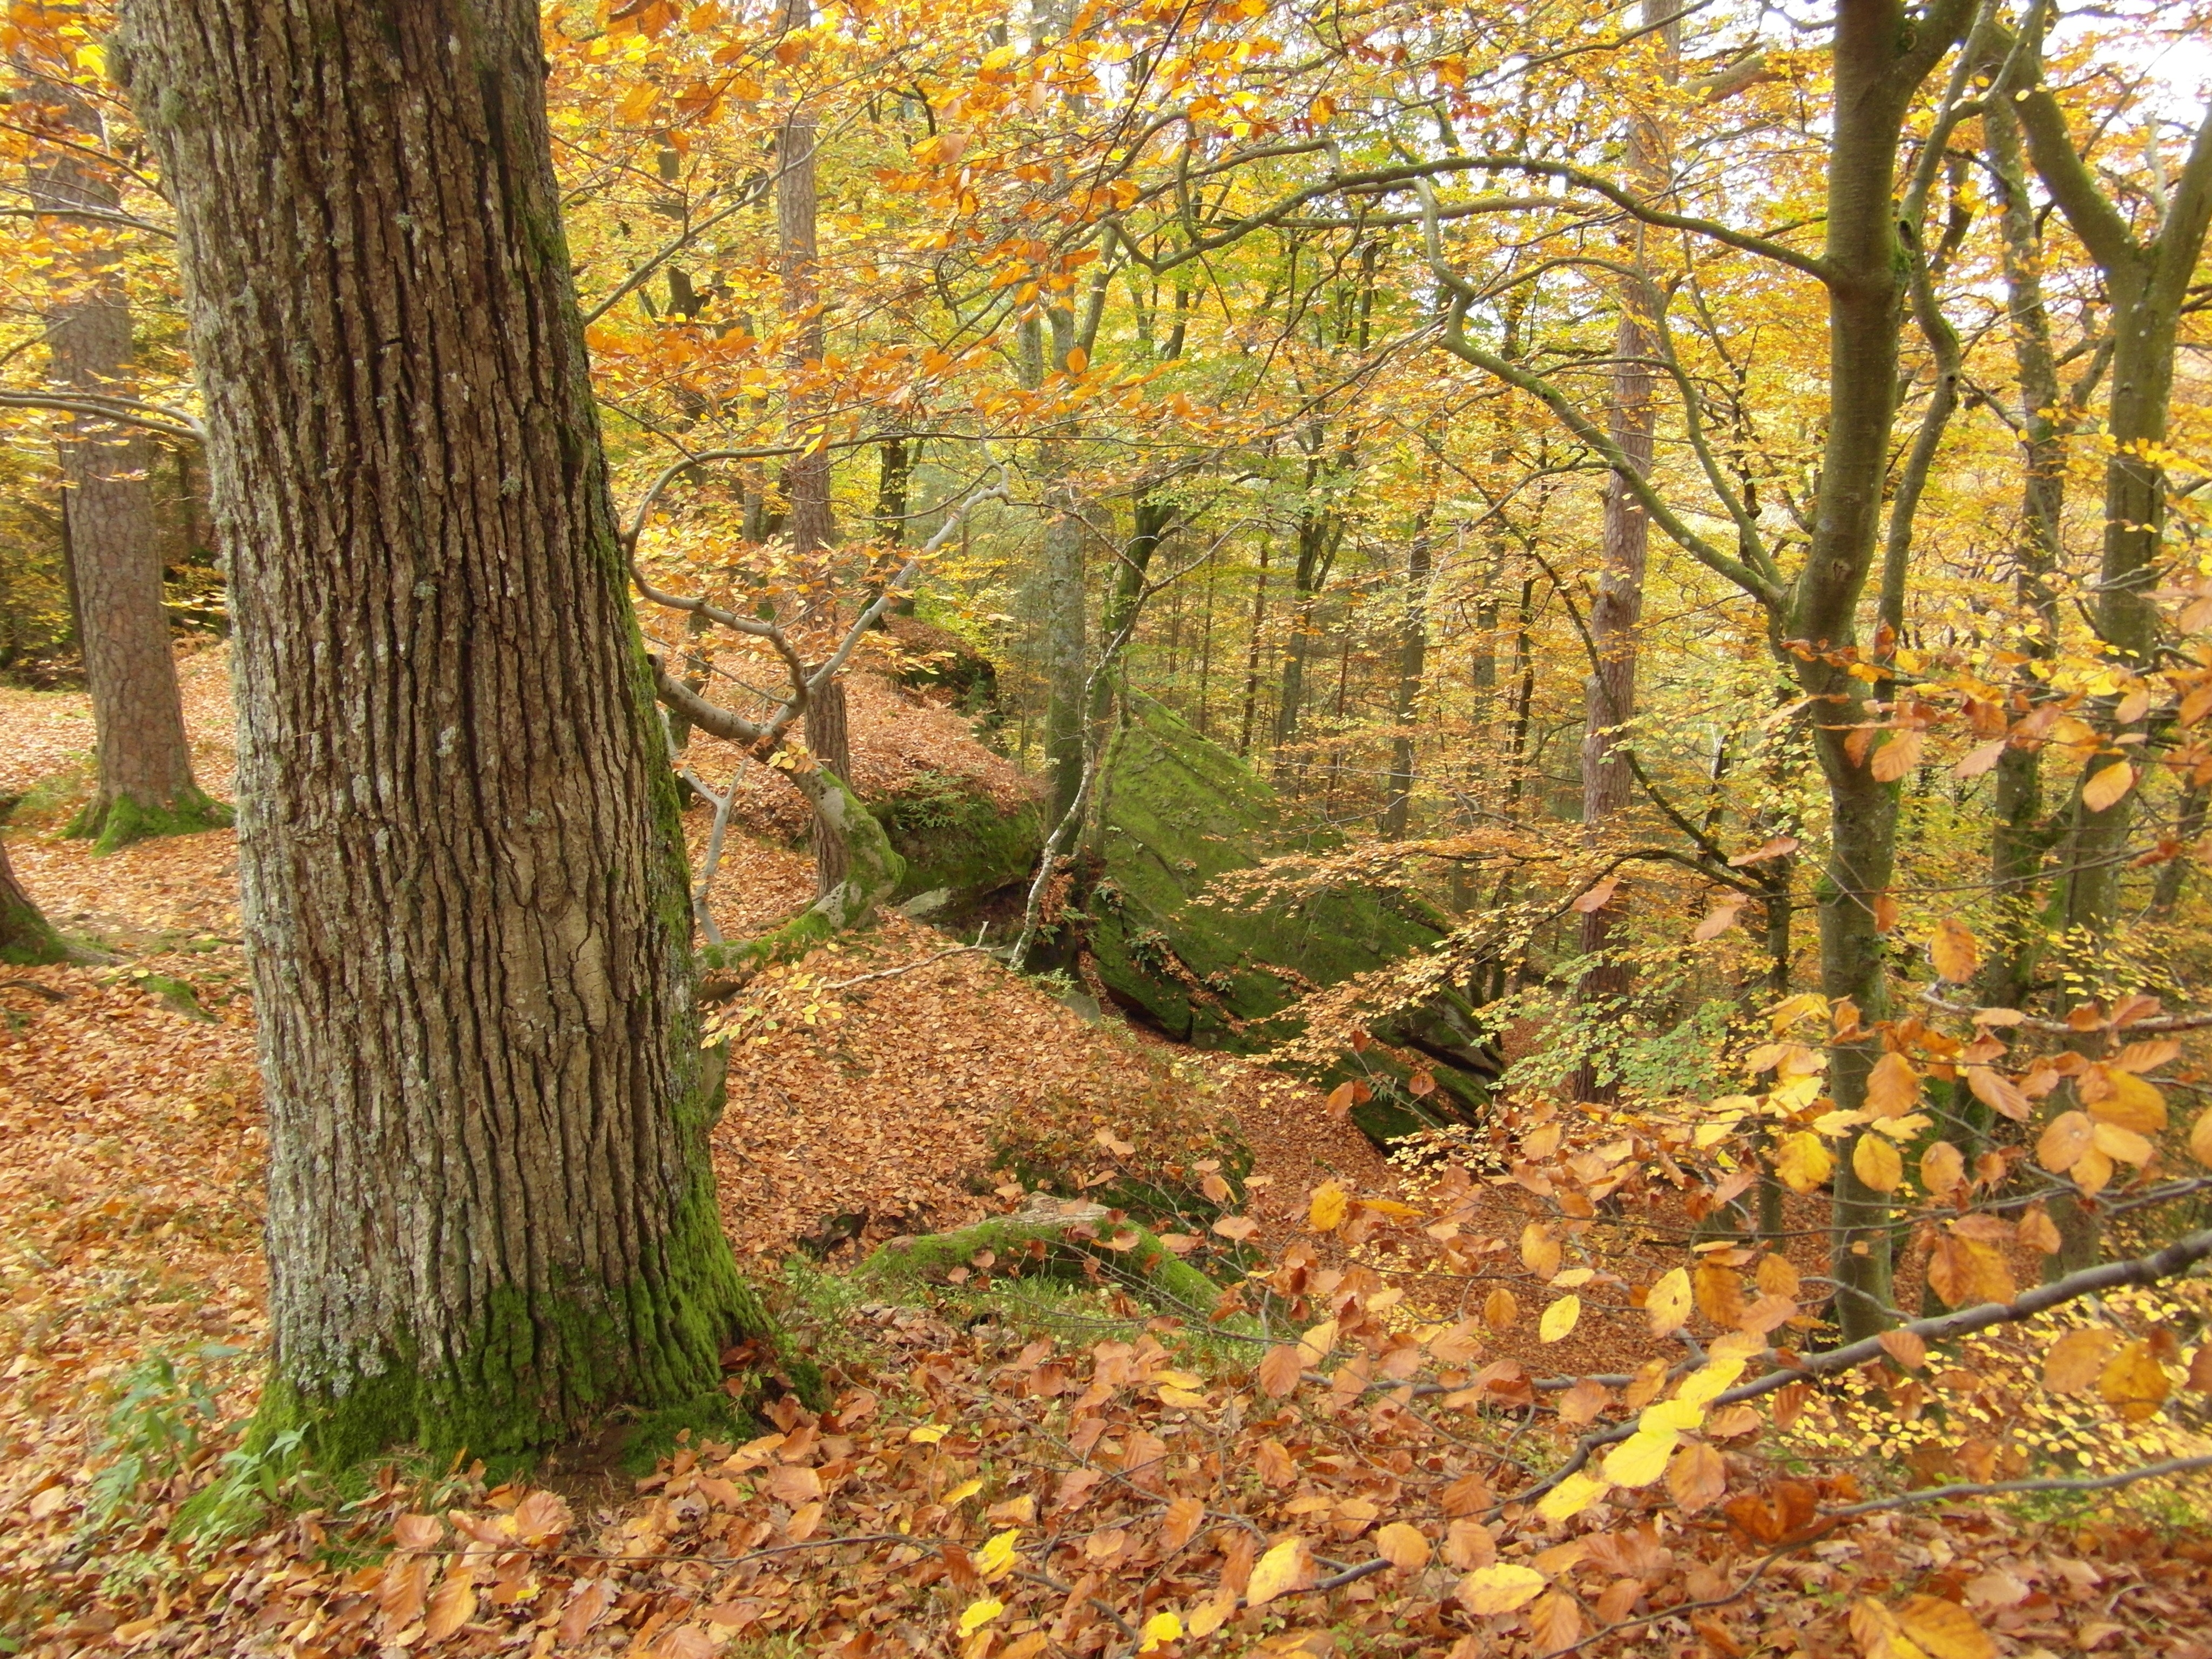
tree, forest, rock, wilderness, plant, hiking, trail, sunlight, leaf, golden, autumn, colorful, yellow, season, emerge, bright, deciduous, grove, woodland, november, habitat, mood, autumn forest, ecosystem, biome, old growth forest, natural environment, woody plant, temperate broadleaf and mixed forest, temperate coniferous forest